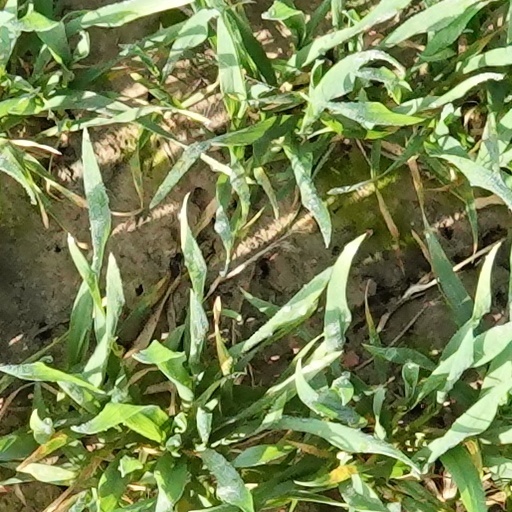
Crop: wheat